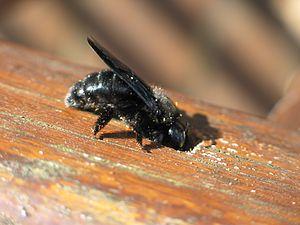
Abeille charpentière
Le xylocope violet est une espèce d'insectes hyménoptères de la famille des Apidae. Il s'agit d'une des espèces d'abeilles nommées abeille charpentière comme d'autres espèces du genre Xylocopa.